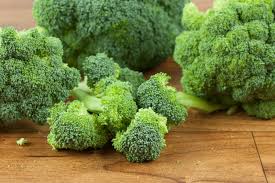
Waste category: biological